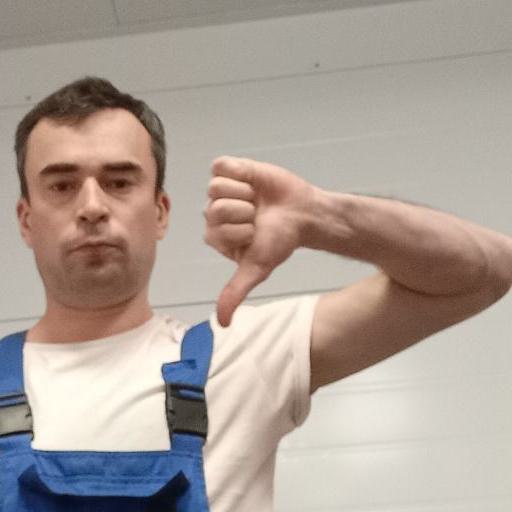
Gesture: dislike